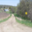
Label: road